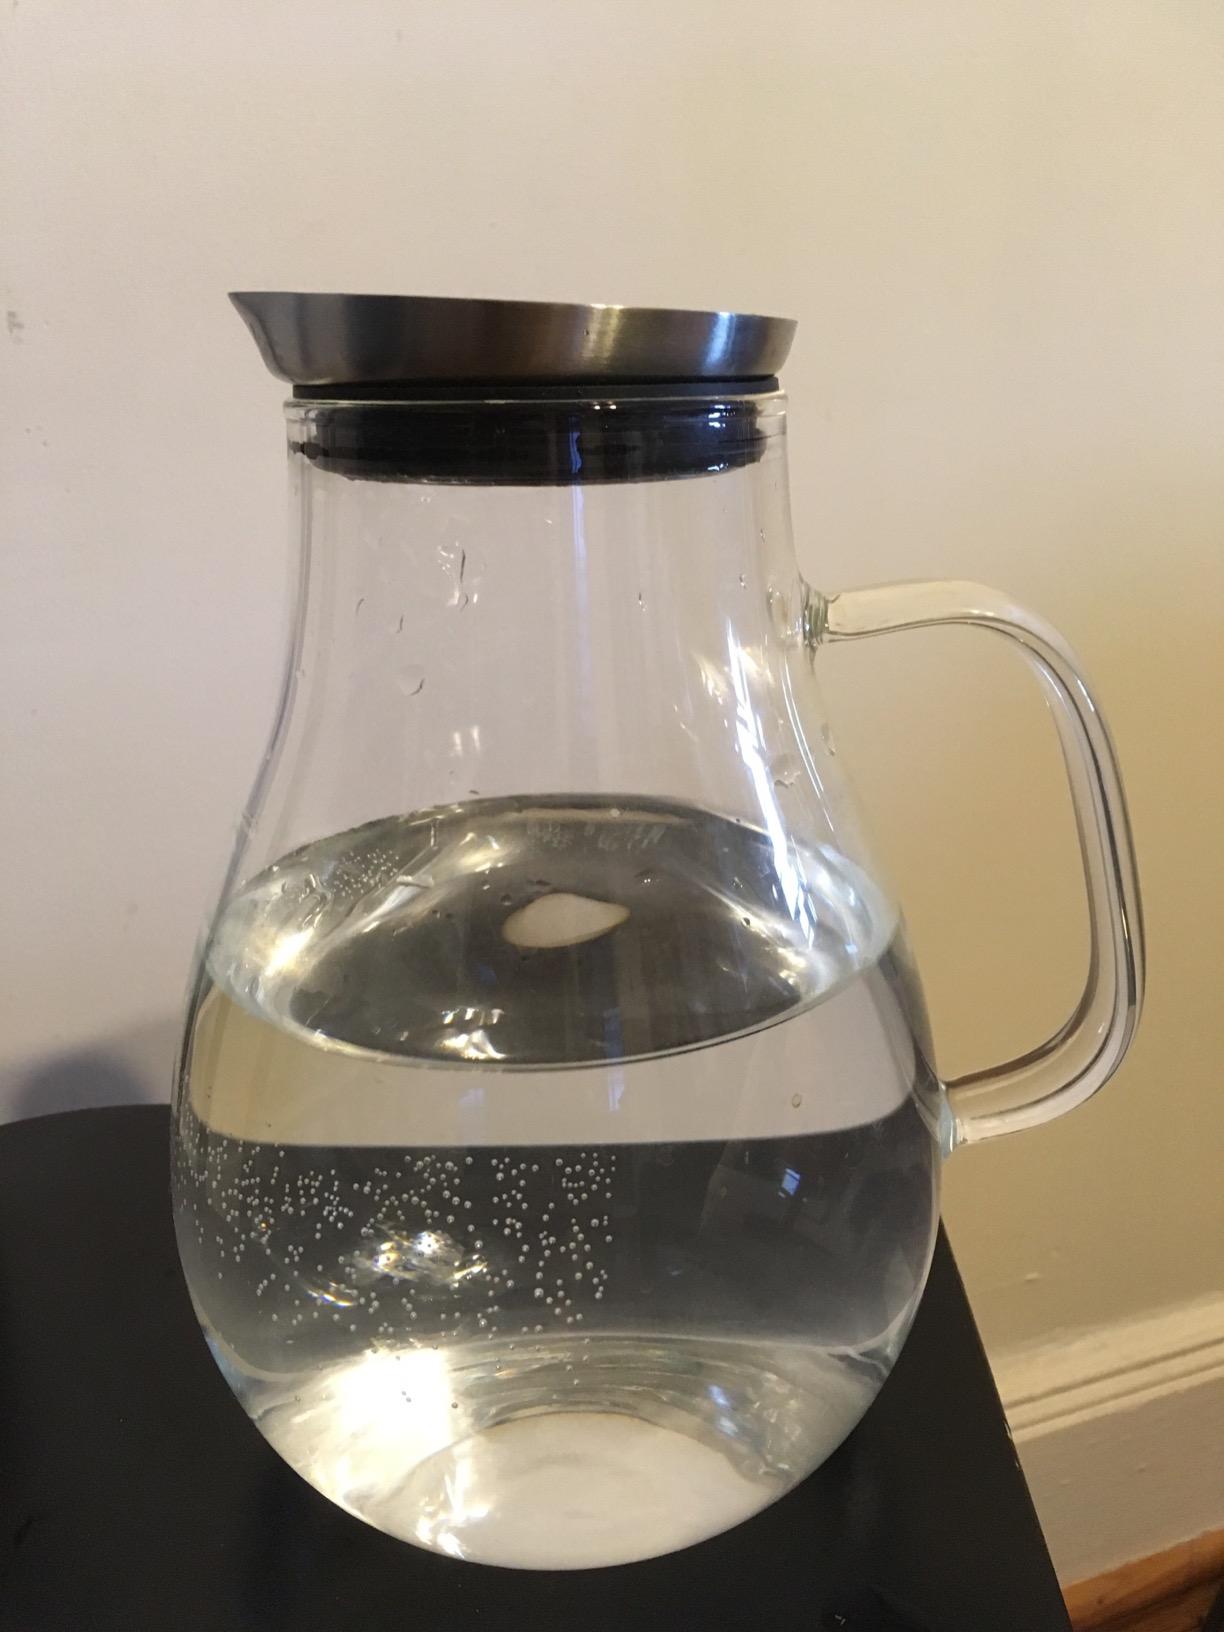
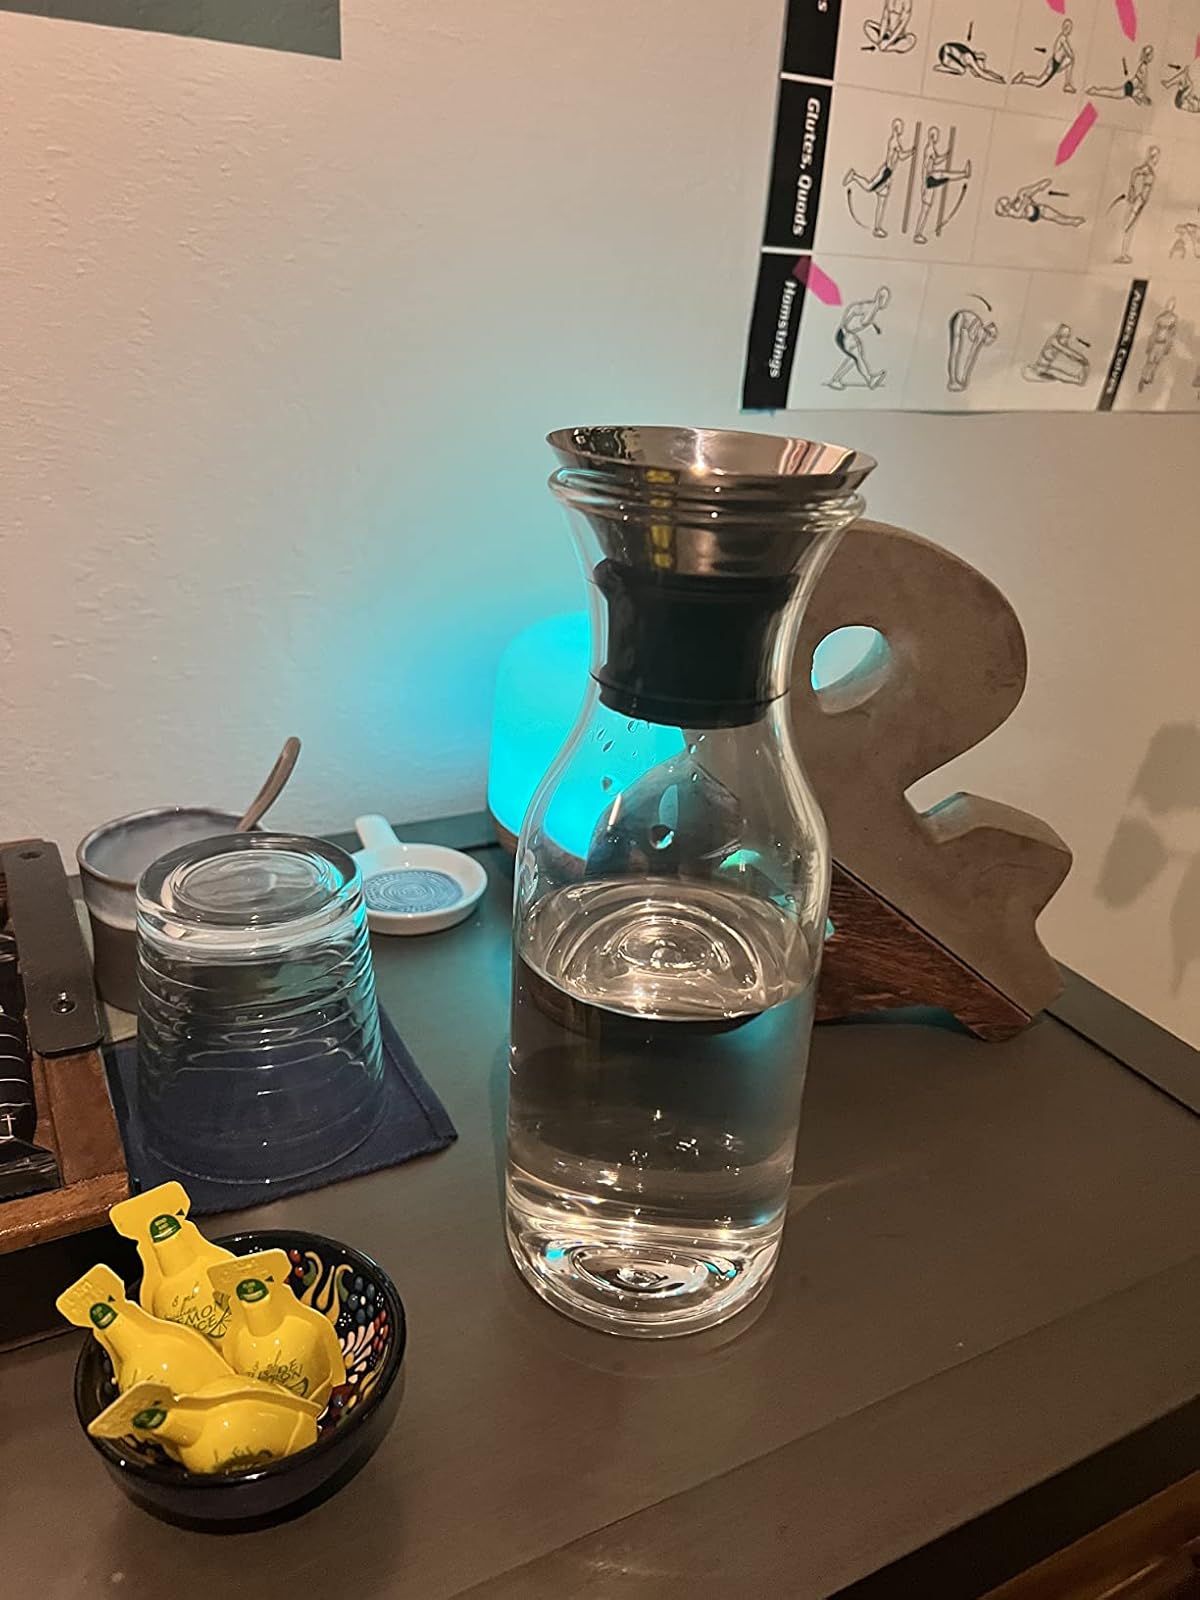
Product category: items_tea
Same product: no